Pierre-Paul Pecquet du Bellet

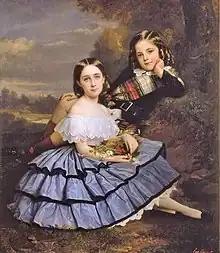
Pierre-Paul Pecquet du Bellet's children

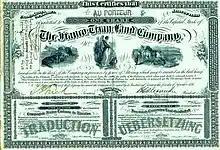
Franco-Texan Land Company bond

Pierre-Paul Pecquet du Bellet, being a Confederate sympathizer living in Paris and fluent in the French language, immediately assumed the role of chief-representative of the Confederacy in France. In his own words, he stated that he was "taking up the pen, not being able to take up the sword". His ultimate aim was to rally popular and political sympathy away from Abraham Lincoln's official envoy, John Bigelow, and towards that of the Confederacy. On 14 May 1861, he wrote a letter to Robert Toombs, Secretary of State of the Confederate States of America, stressing the importance of publishing articles favorable to the Confederacy in French newspapers.